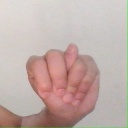
अक्षर: न